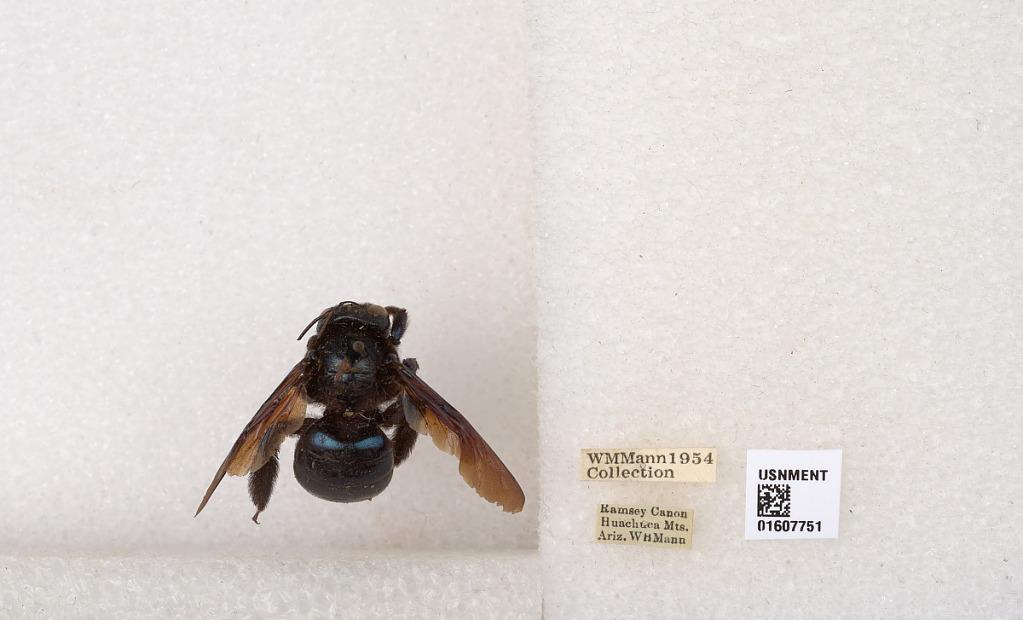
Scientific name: Xylocopa (Xylocopoides) californica arizonensis Cresson
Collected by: F. Werner
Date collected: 1959-7-28
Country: United States
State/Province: Arizona
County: Cochise
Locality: Ramsey Canyon, Huachuca Mountains
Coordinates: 31.4625, -110.289